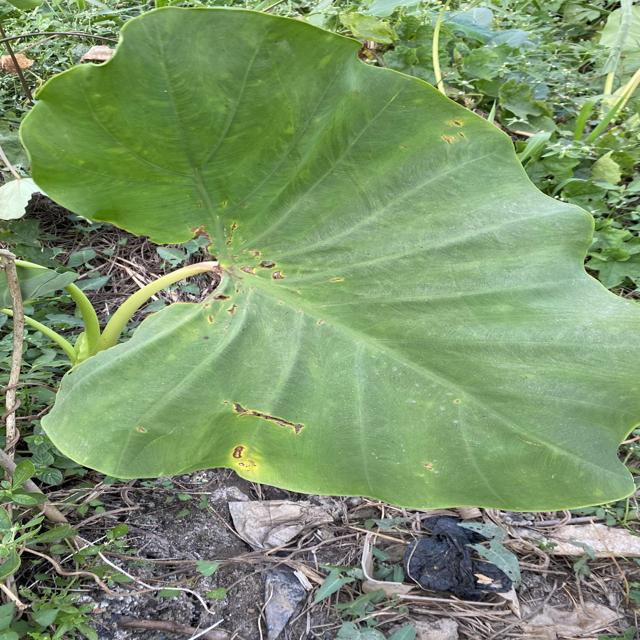
Label: Early_Blight